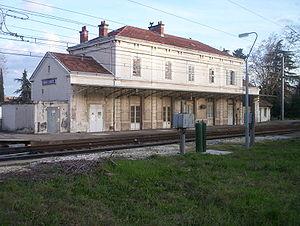
La gare de Bourg-Saint-Andéol est une ancienne gare ferroviaire française de la ligne de Givors-Canal à Grezan, située sur le territoire de la commune de Bourg-Saint-Andéol dans le département de l'Ardèche en région Auvergne-Rhône-Alpes.
Bourg-Saint-Andéol est une commune française, située dans le département de l’Ardèche en région Auvergne-Rhône-Alpes. La ville est située sur la rive droite du Rhône à hauteur de Pierrelatte.
La ligne de Givors-Canal à Grezan, aussi appelée « ligne de la rive droite du Rhône », est une ligne ferroviaire française entre les communes de Givors, au sud de Lyon, et de Nîmes. Longue de 254,5 km, elle double la ligne de Paris-Lyon à Marseille-Saint-Charles.